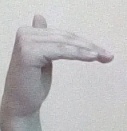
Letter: khaa